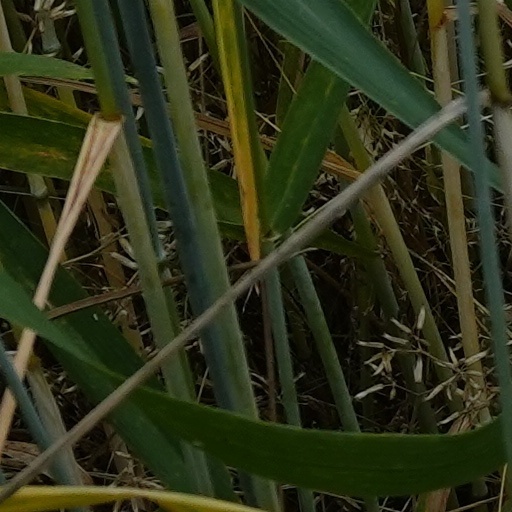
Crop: wheat